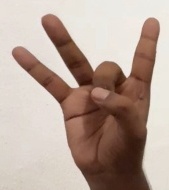
ASL sign: 8